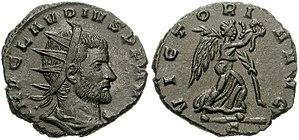
Claude II, dit Claude II le Gothique, est empereur romain de septembre 268 à sa mort en 270.
Dans l'histoire de l'Empire romain, l’Anarchie militaire désigne la succession rapide d'empereurs issus des rangs de l'armée et portés au pouvoir par un coup d’État. Elle s'ouvre par l'assassinat d’Alexandre Sévère en 235, et la fin de la dynastie des Sévères, culmine avec les trente tyrans et perdure jusqu’à l'arrivée au pouvoir de Dioclétien, en 284, qui réforme en profondeur les institutions romaines, réunifie l'empire et rétablit la situation sur les frontières.